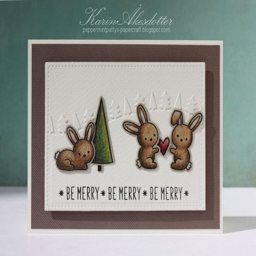
cards and a video on coloring